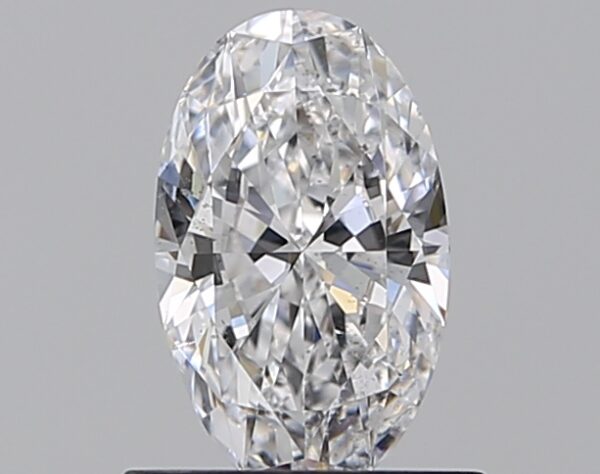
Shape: oval
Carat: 0.72
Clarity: VS2
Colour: D
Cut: EX
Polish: EX
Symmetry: VG
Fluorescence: N
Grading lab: GIA
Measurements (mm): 7.9 x 4.82 x 2.85